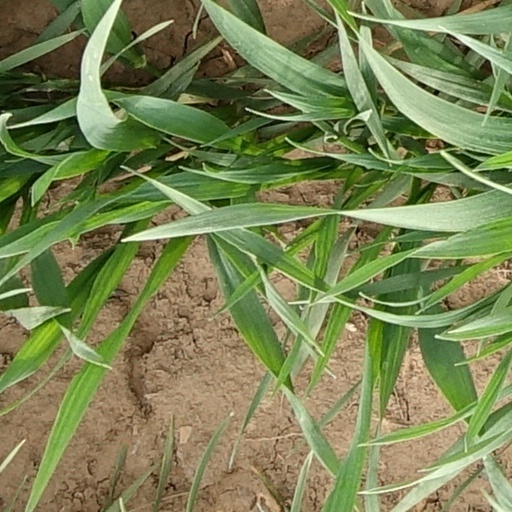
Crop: wheat